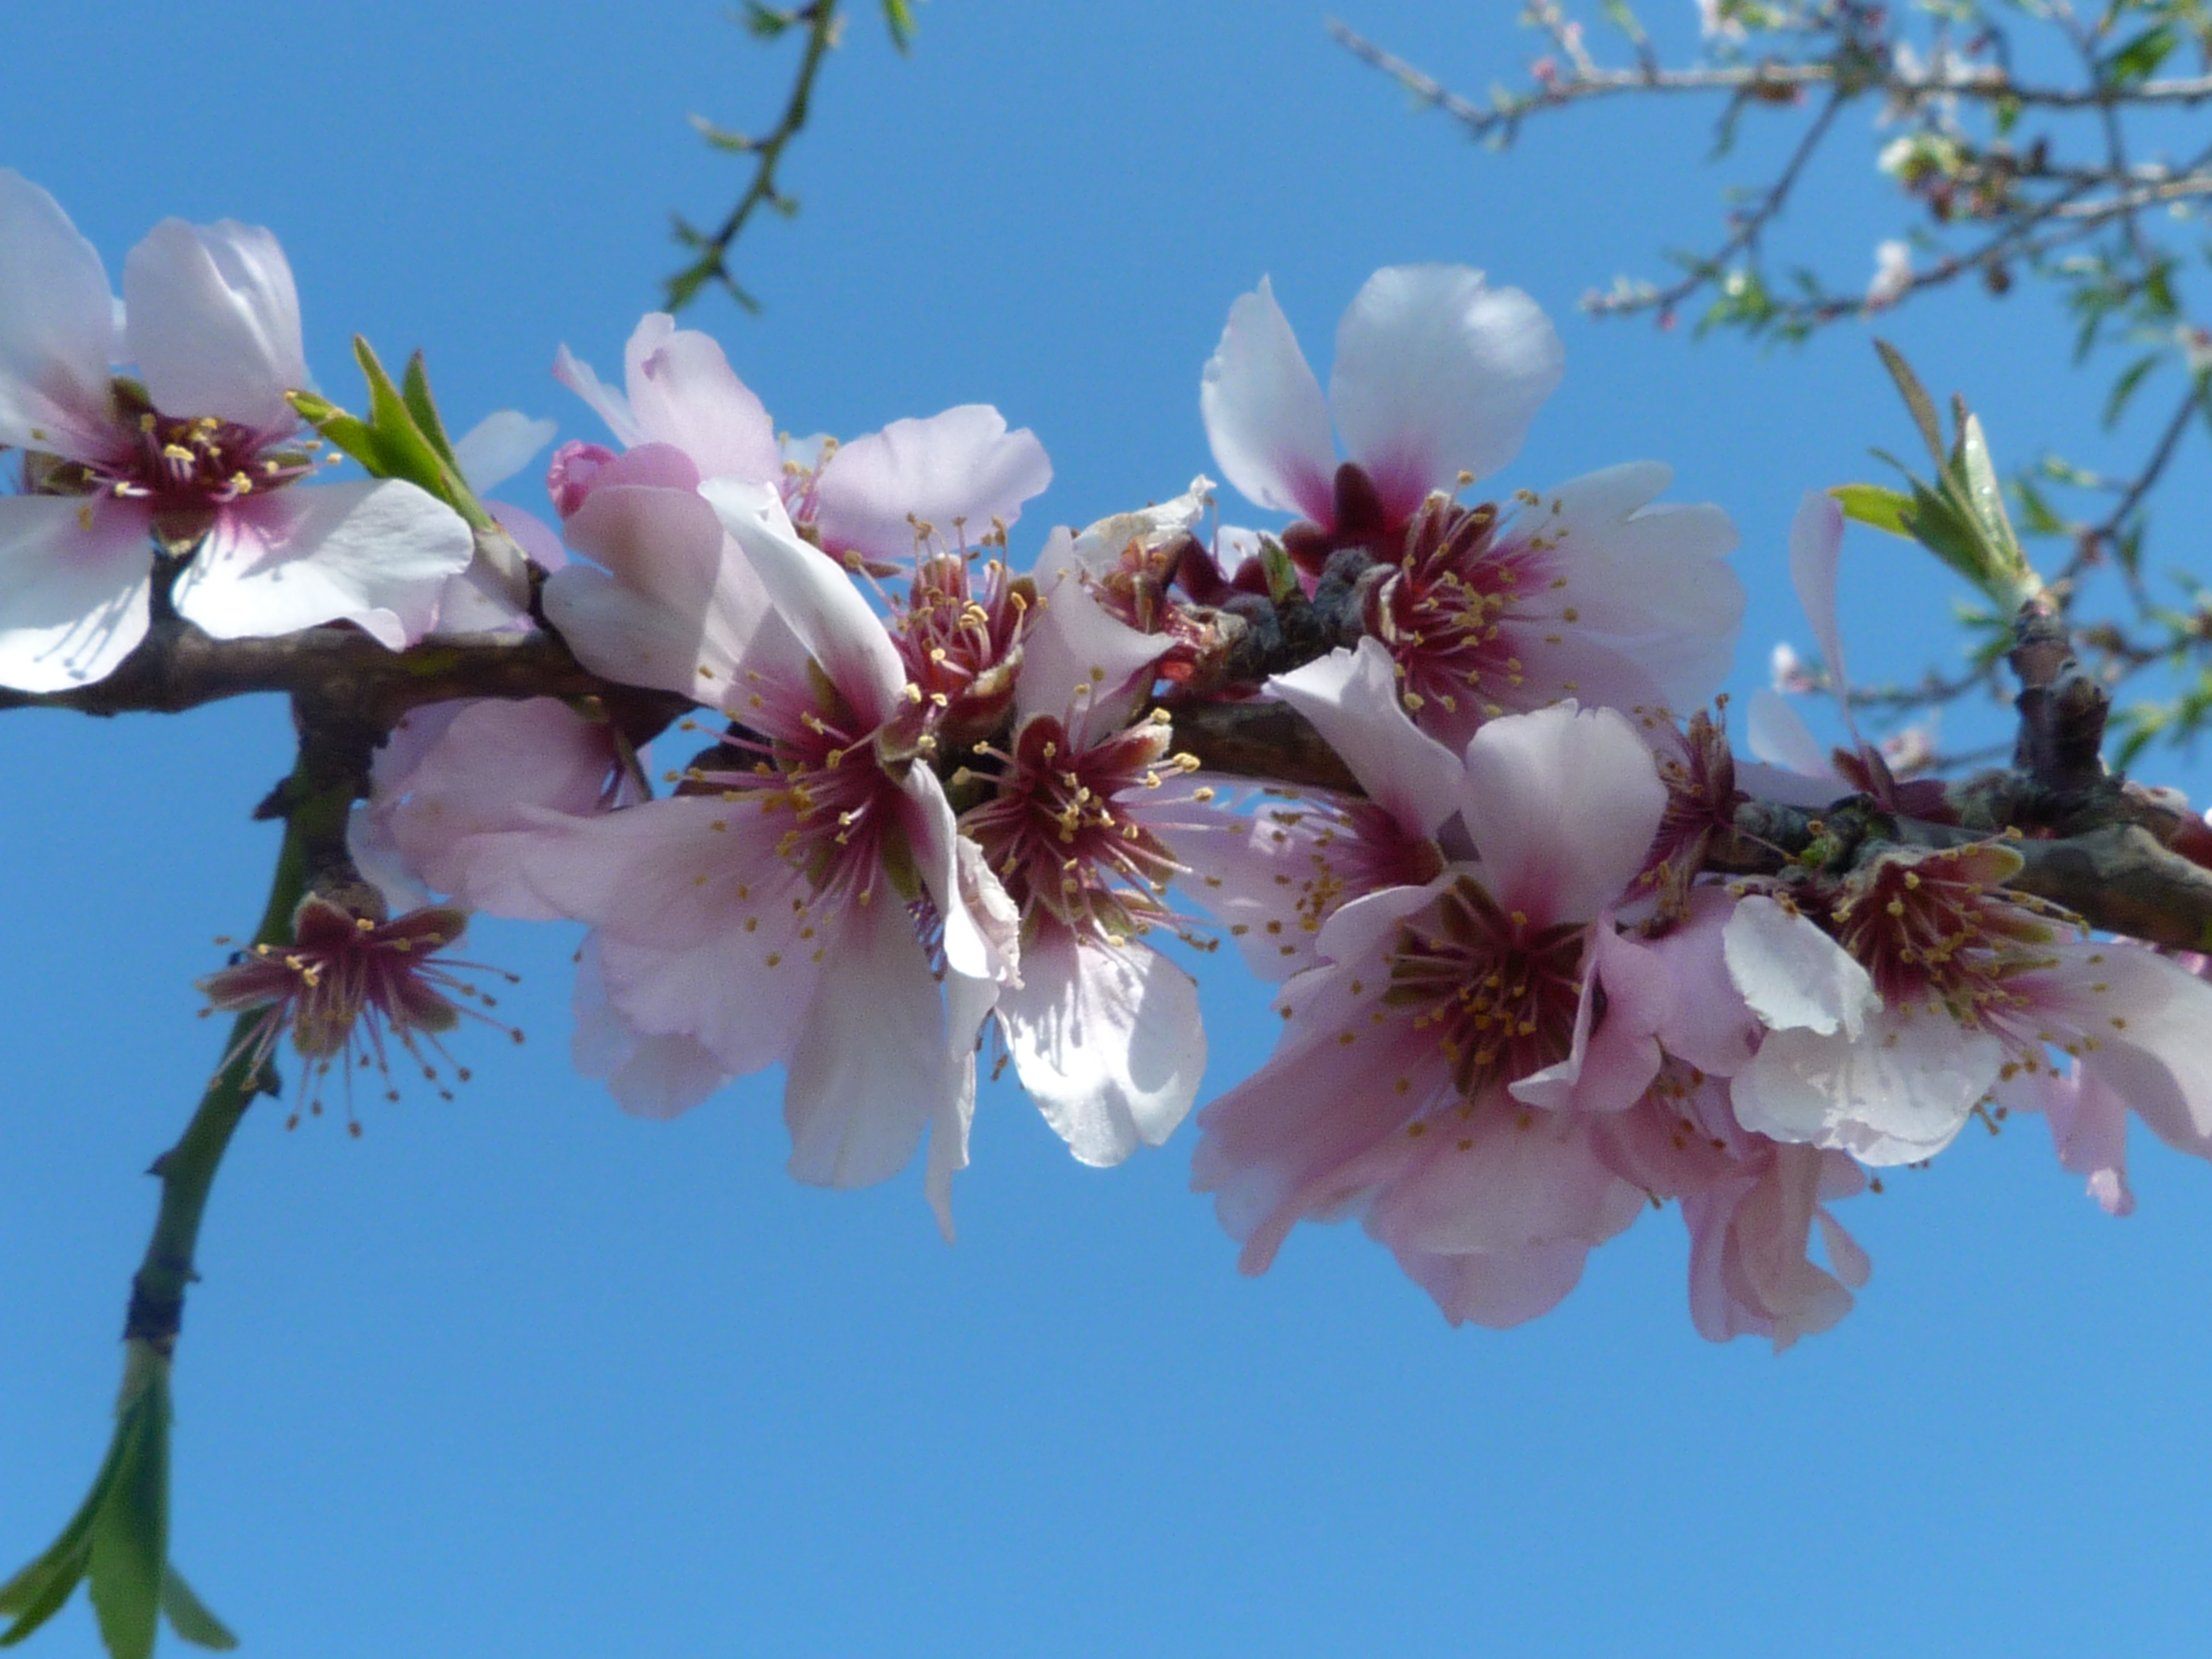
tree, nature, branch, blossom, plant, flower, petal, bloom, spring, produce, pink, flora, cherry blossom, flowers, flowering plant, rose family, almond blossom, land plant